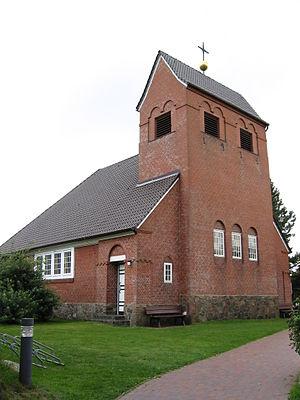
Wenningstedt-Braderup (Sylt) est une commune d'Allemagne, située dans le land du Schleswig-Holstein et l'arrondissement de Frise-du-Nord. Elle se situe sur l'île de Sylt.